Estonia in the Eurovision Song Contest 2019

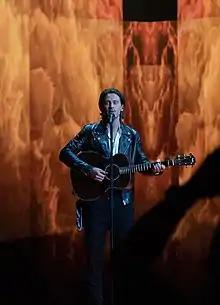
Victor Crone during a rehearsal before the first semi-final

Estonia performed fourteenth in the first semi-final, following the entry from Iceland and preceding the entry from Portugal. At the end of the show, Estonia was announced as having finished in the top 10 and subsequently qualifying for the grand final. It was later revealed that Estonia placed fourth in the semi-final, receiving a total of 198 points: 133 points from the televoting and 65 points from the juries. At Eurovision, Kaire Vilgats, Dagmar Oja, Kaido Põldma, Lars Gunnar Säfsund and author Stig Rästa joined Crone off-stage as backing singers during the live performance. The actress and singer Saara Kadak, who supported Crone on stage during the Estonian national final, withdrew due to her wedding day and upcoming premiere of the musical "West Side Story" at the Estonian National Opera.